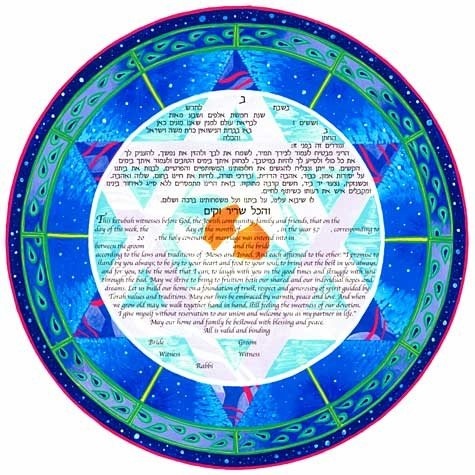
Shining Star Ketubah by Cindy Michaels
The Star of David on a rich blue sky is the backdrop for white doves joined in their flight. The feeling of celestial luminescence gives this ketubah a magical aura. Dimensions: 17" x 17" All rights reserved. Copyright by Cindy Michael. Personalization Please fill out the Ketubah form and email to info@shoptheweitzman.org ('save as' to your desktop with your name as the file name) as soon as possible after ordering your Ketubah. You may also email at the above address or call us at 215-923-0262 if you have questions or need help with the ordering process. Examples of text options can be viewed here. Personalization means that the artist will fill in your Ketubah with information provided on your Ketubah form. An "unpersonalized" Ketubah means you will receive a Ketubah with blank spots where your information would be found. Please allow 4 - 6 weeks for completion. Looking for more information? Read our most frequently asked Ketubah questions .
Brand: Judaic Connection
Category: Religious & Ceremonial > Wedding Ceremony Supplies